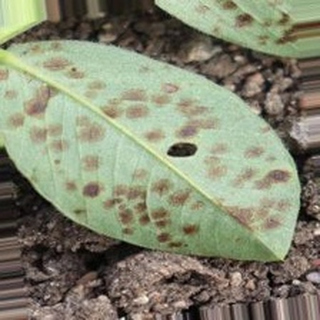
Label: groundnut_rust